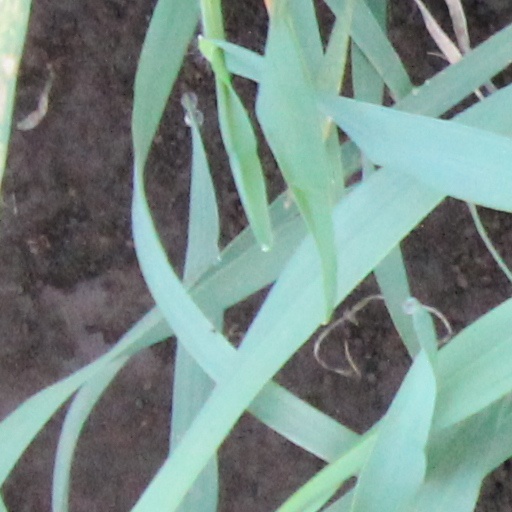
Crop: wheat